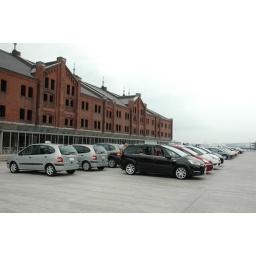
Scenery of event of French car &amp;quot;French French 2008&amp;quot; held in Yokohama red brick warehouse on June 28.